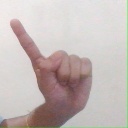
अक्षर: ए